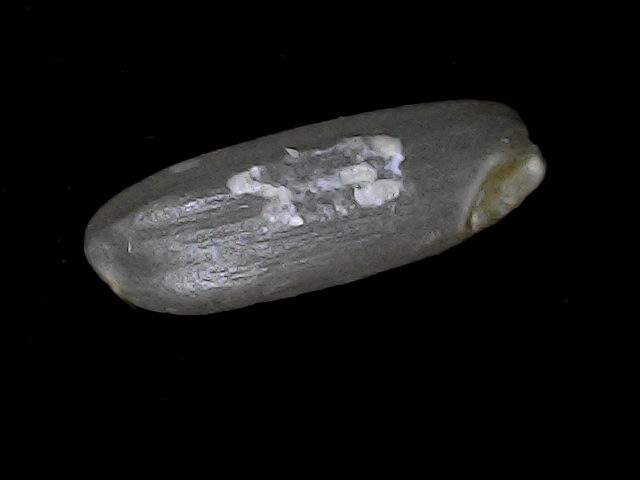
Rice variety: BD49